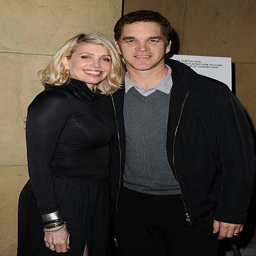
ice hockey player and actor attend the premiere .